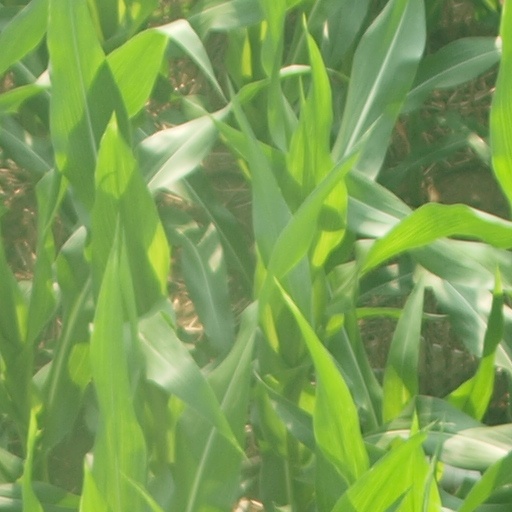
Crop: maize; corn